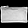
Label: Bag